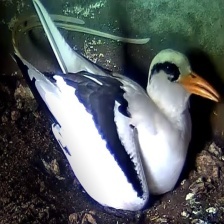
Species: WHITE TAILED TROPIC
Scientific name: PHAETHON LEPTURUS